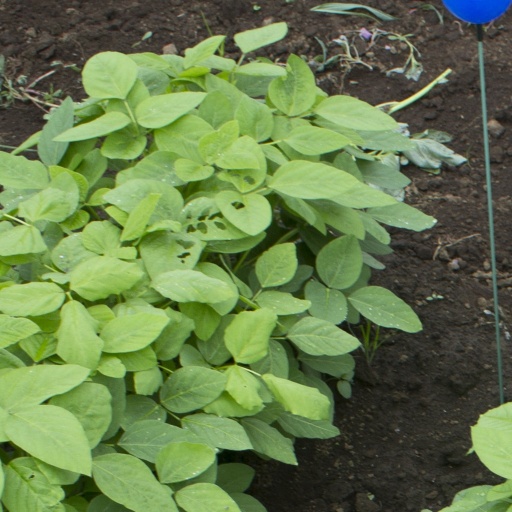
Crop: soybean